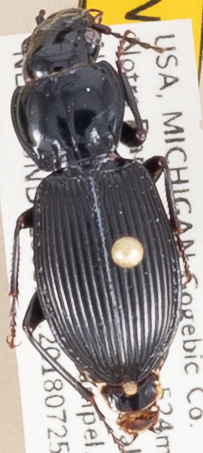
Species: Pterostichus coracinus
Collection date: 2018-07-25
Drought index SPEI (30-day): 0.458
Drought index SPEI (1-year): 0.866
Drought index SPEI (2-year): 2.09